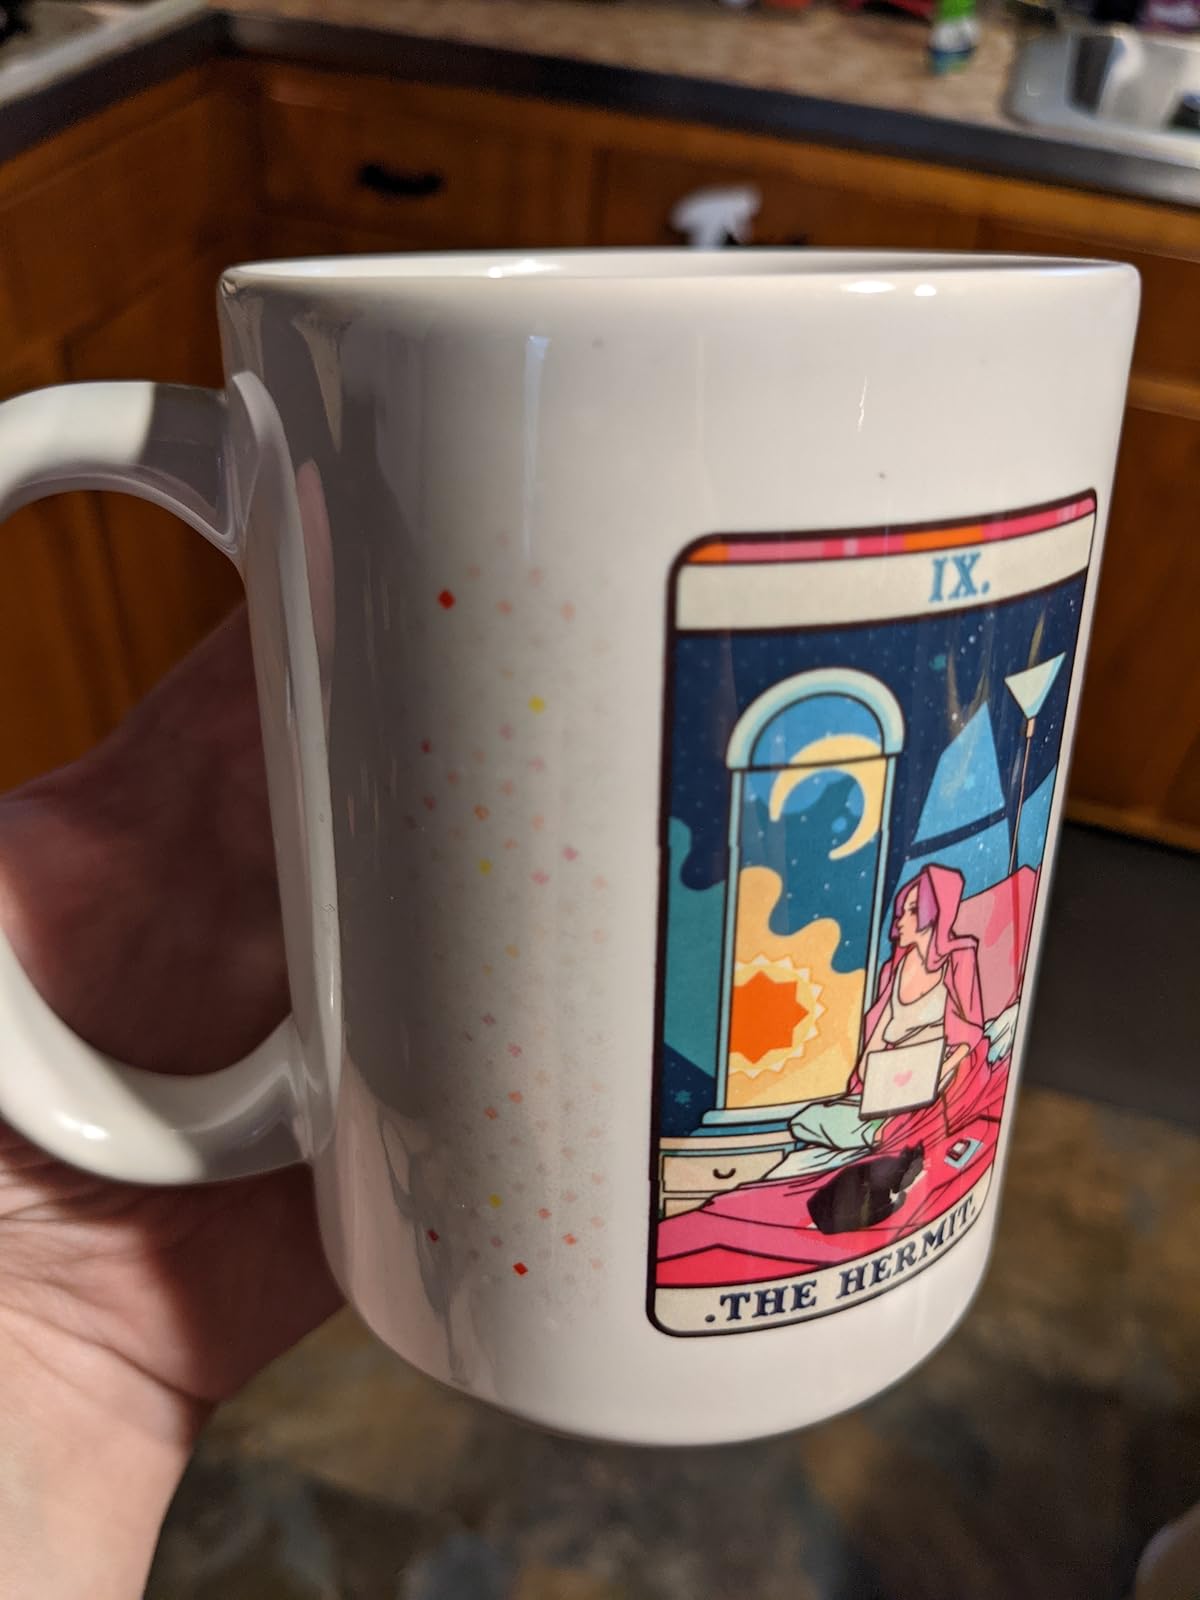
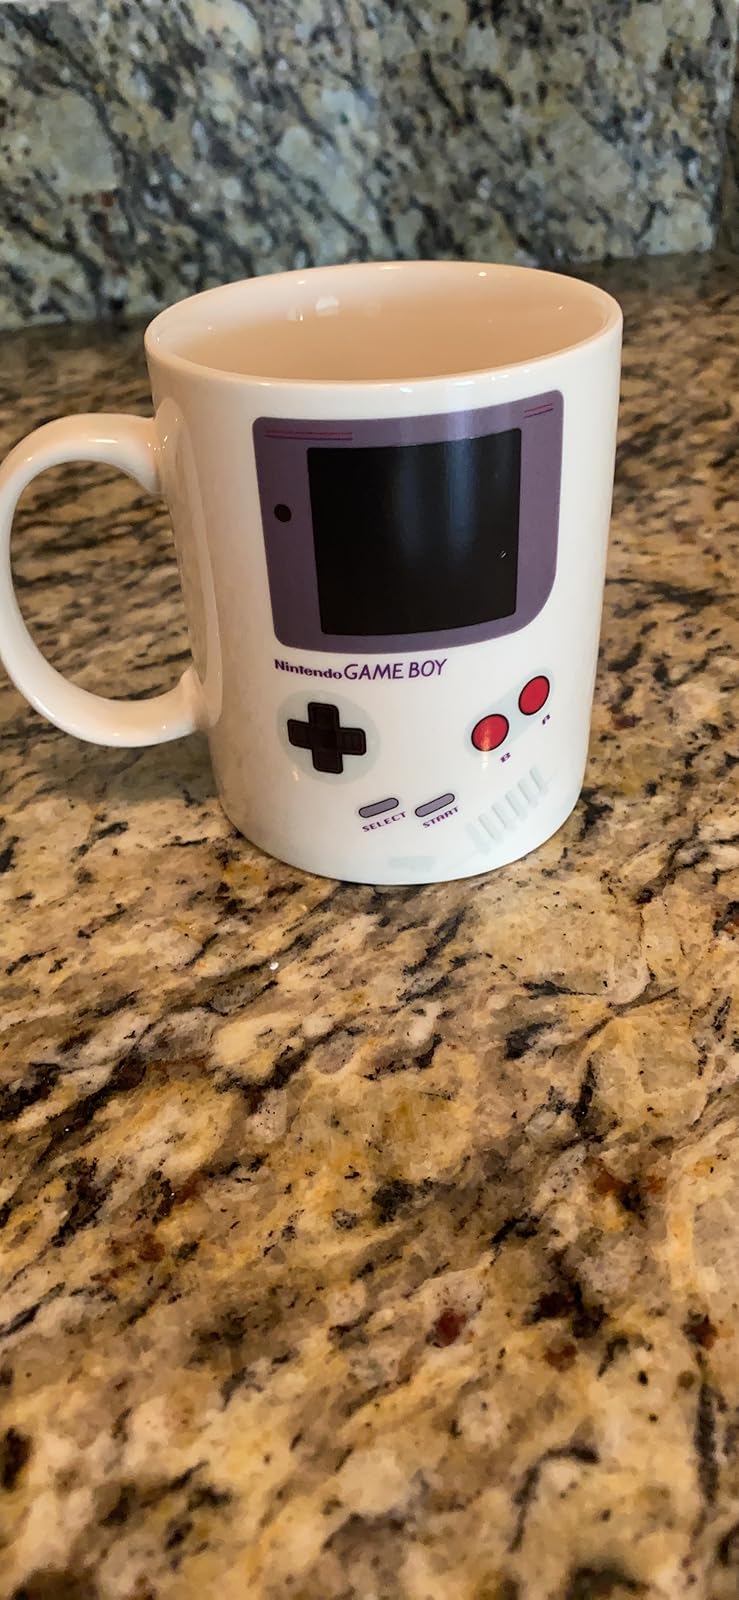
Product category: items_mug
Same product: no